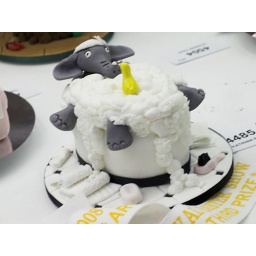
Elephant in a tub cake